The Horse, the Wheel, and Language

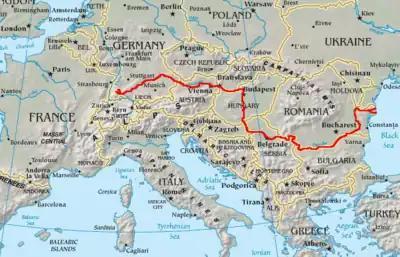
Course of the Danube, in red

According to Anthony, Pre-Italic, Pre-Celtic and Pre-Germanic may have split off in the Danube Valley and the Dniestr-Dniepr from Proto-Indo-European.